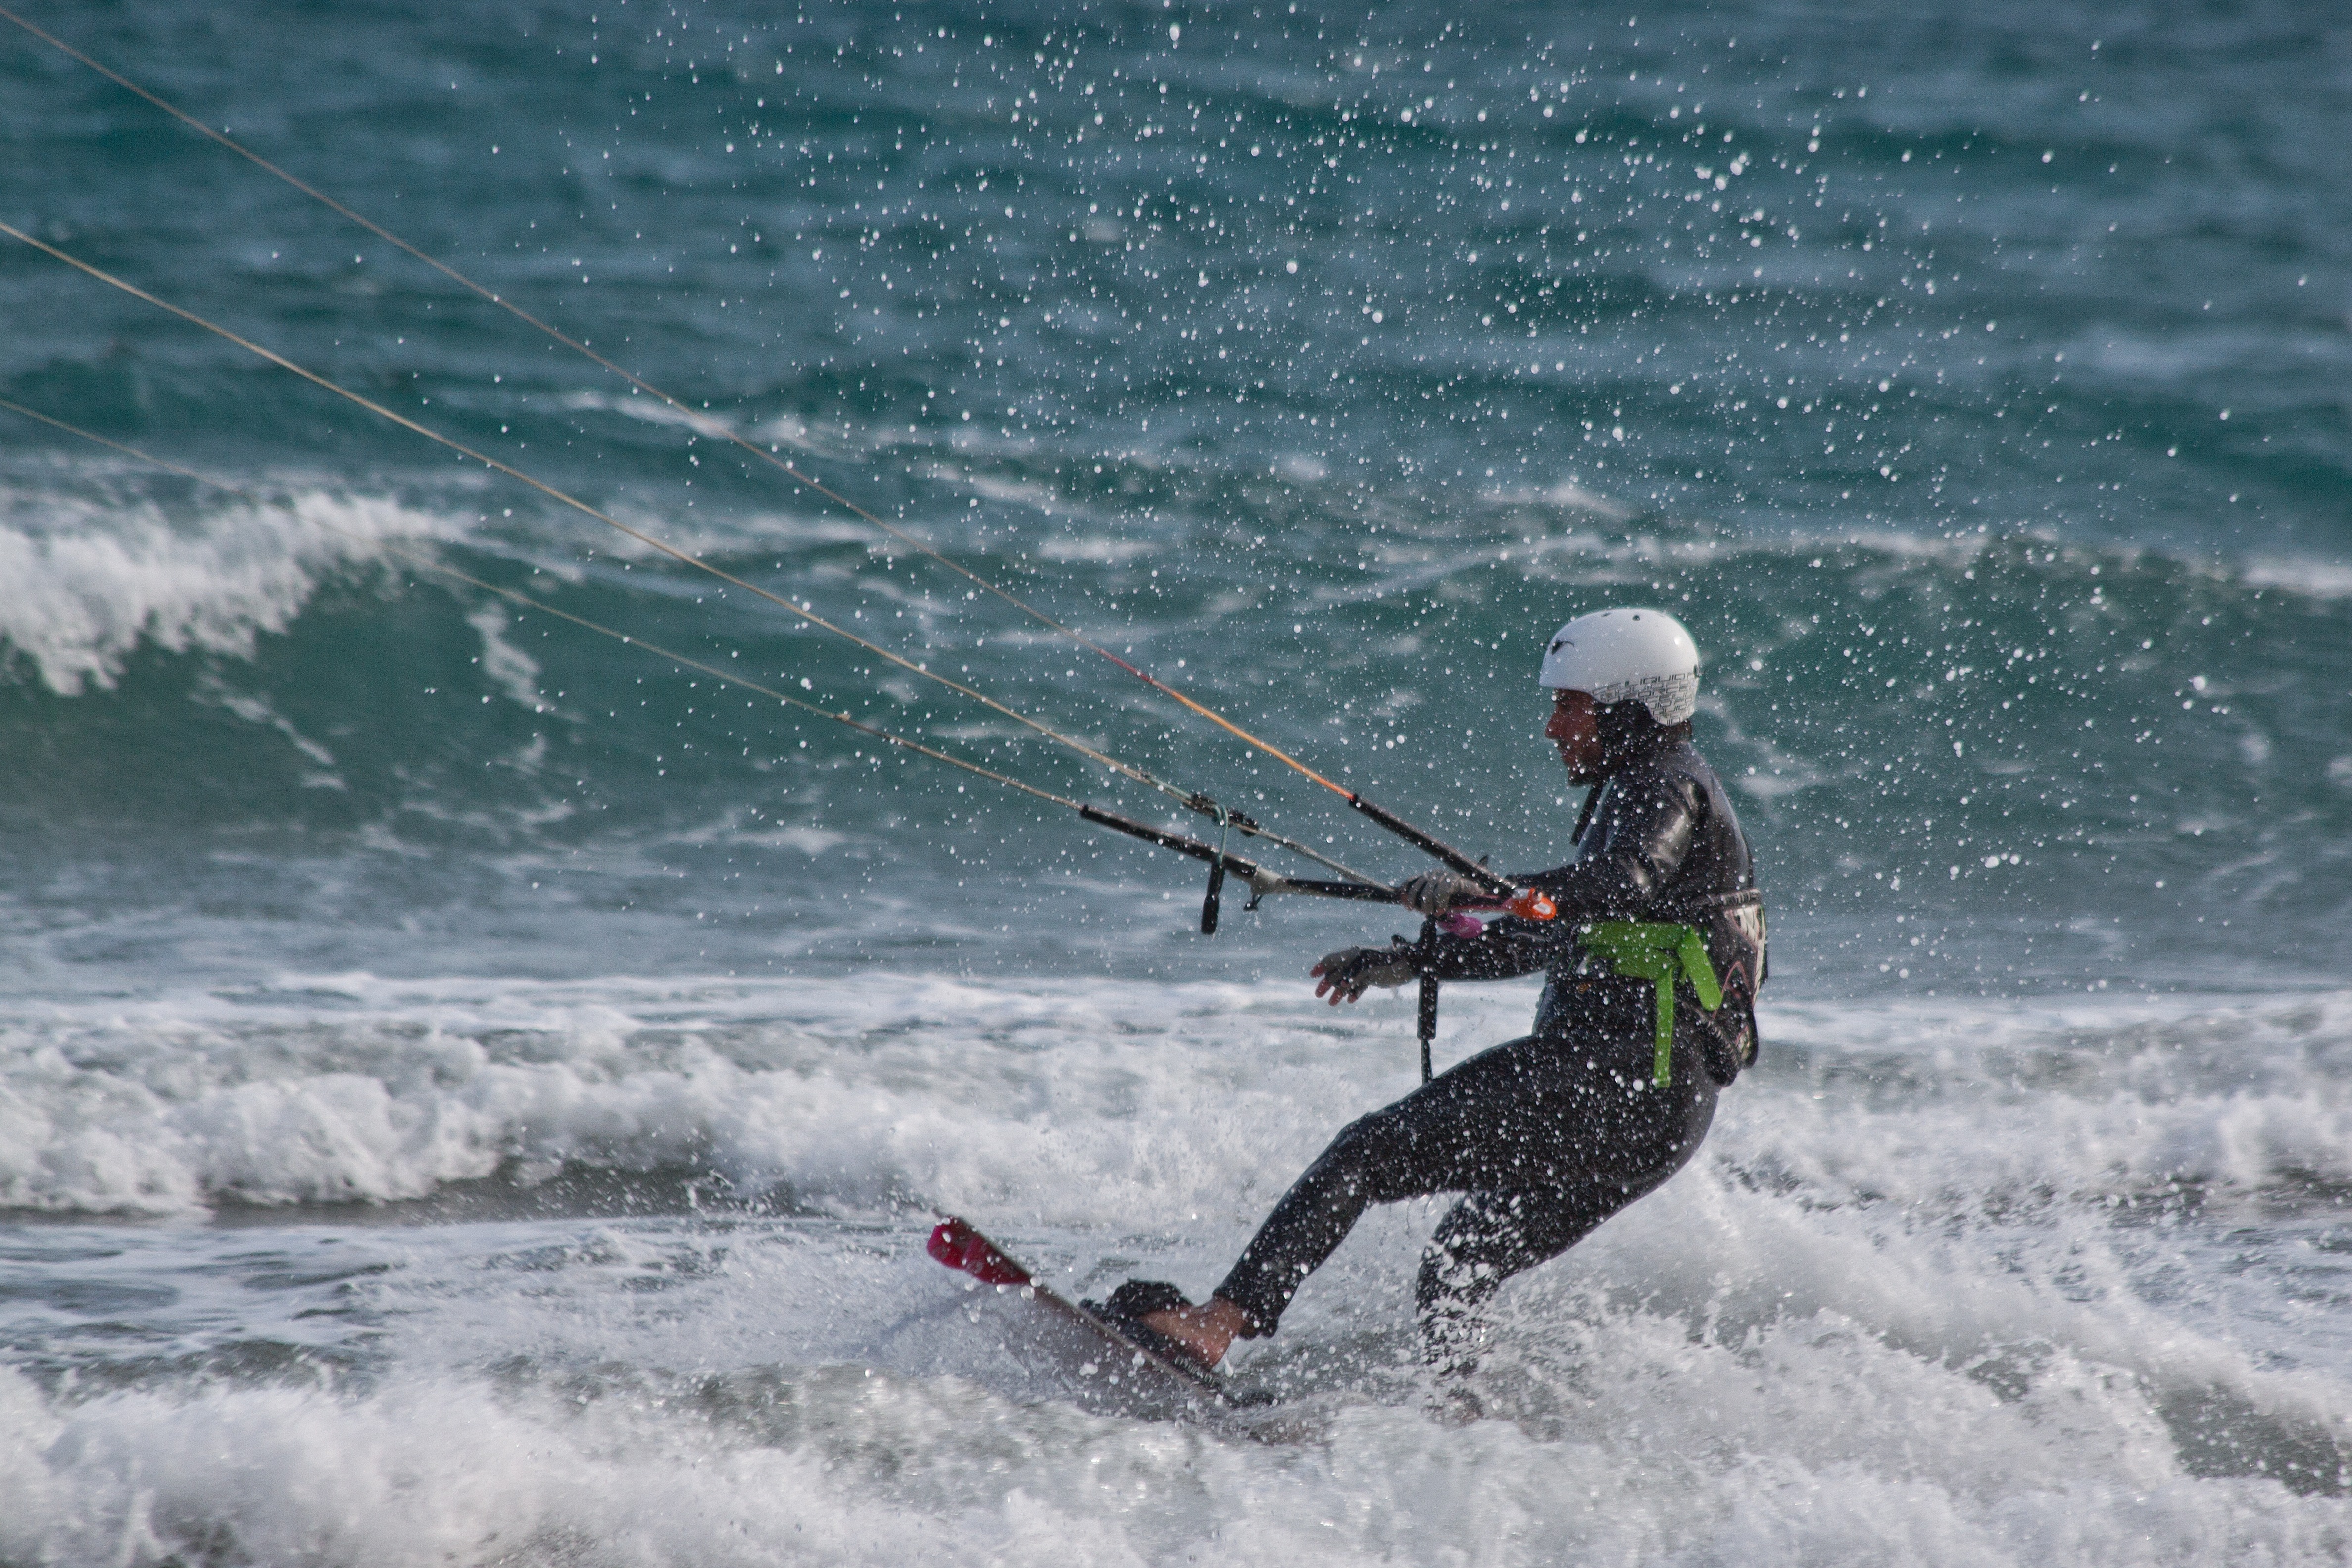
sea, water, sky, sport, wave, wind, jump, summer, kite, sailing, extreme sport, toy, handlebar, figure, sports, windsurfing, helm, windscreen, kitesurfing, trick, drag, kiteboard, in the air, kitesurfer, in the free, water sport, kite surfing, surfing with wind drive, kite system, kiters, windsports, wind wave, boardsport, kite sports, surface water sports, individual sports, slalom skiing, one arm, forward movement